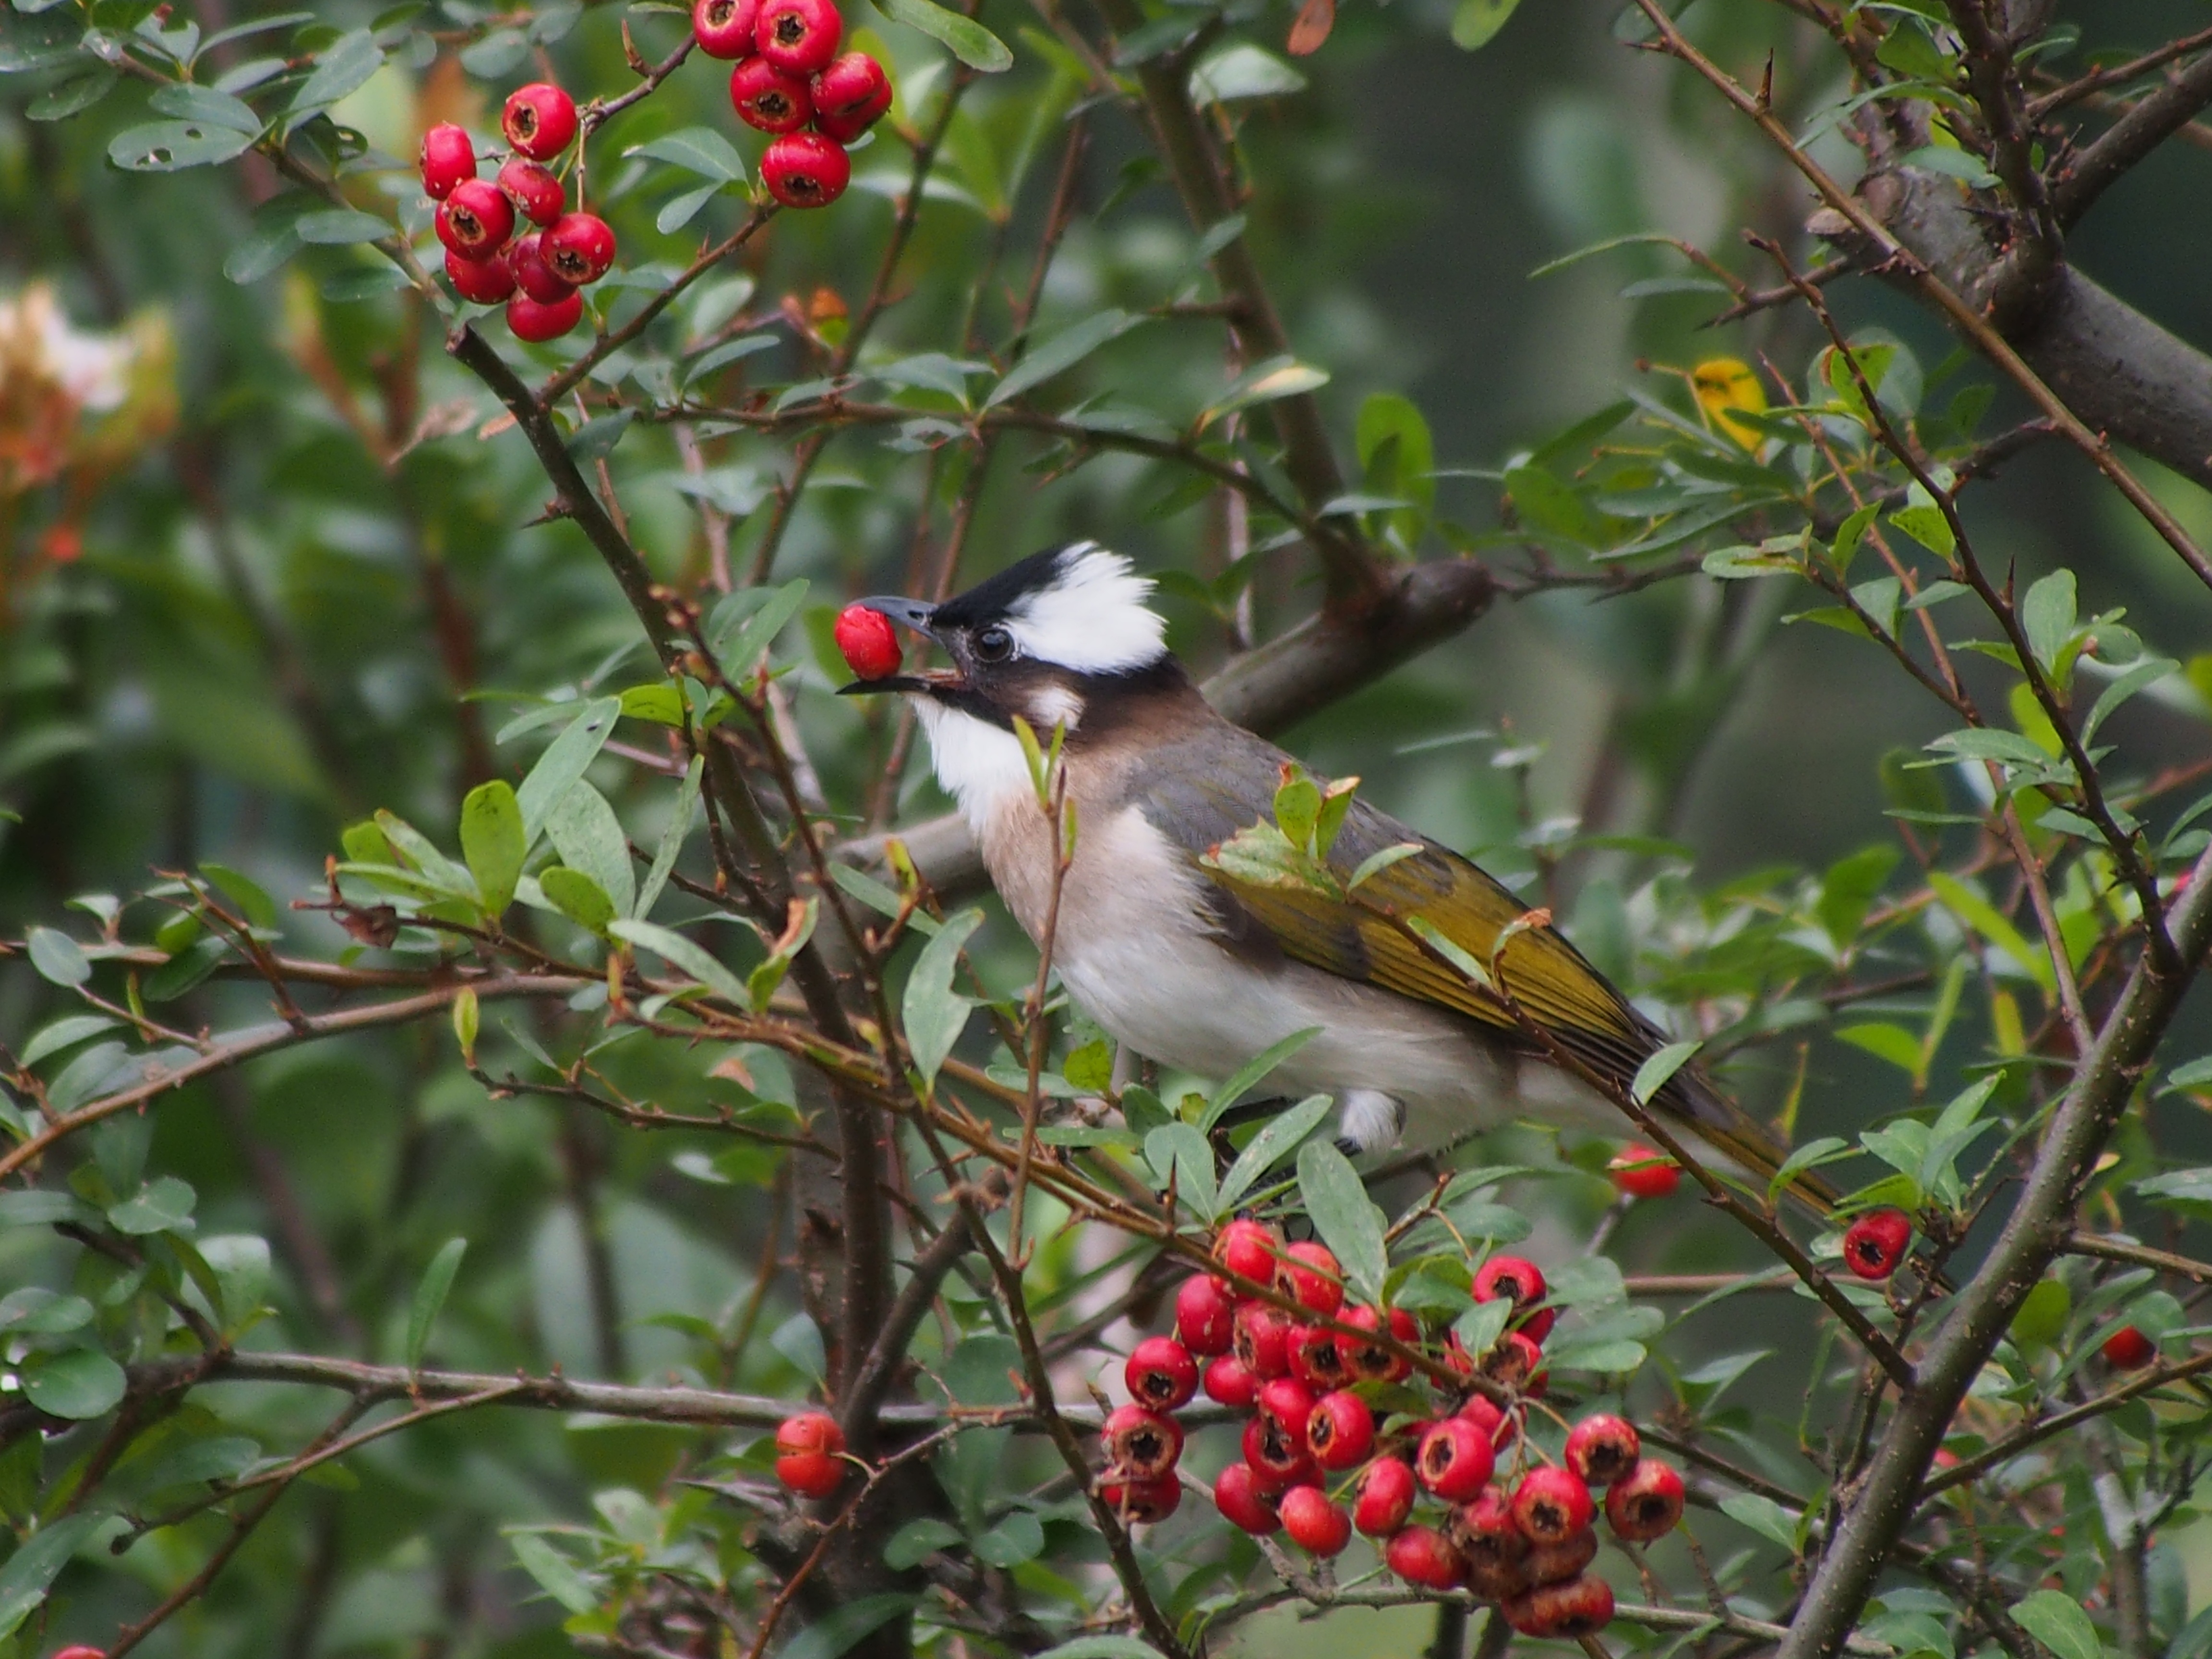
branch, bird, flower, wildlife, park, hummingbird, botany, fauna, vertebrate, finch, chinese bulbul, perching bird